Hamburg Towers

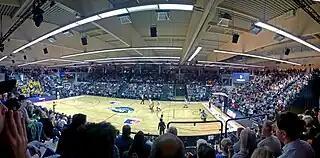
Towers home game in the 2016–17 season

ProB team Rist Wedel has been Hamburg's cooperation partner for player development.